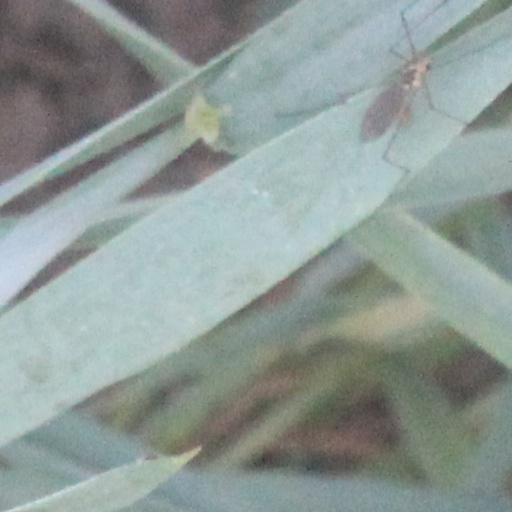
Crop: wheat